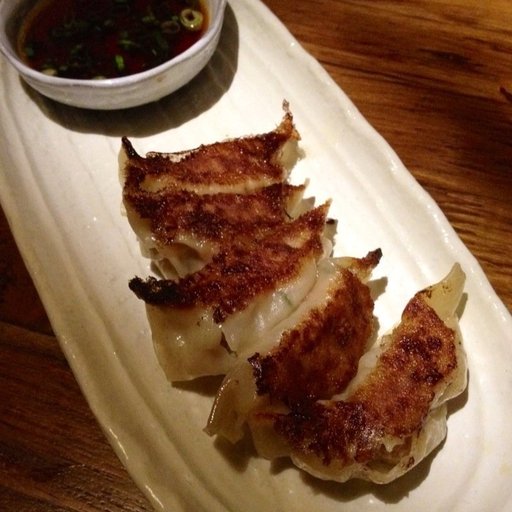
Label: gyoza